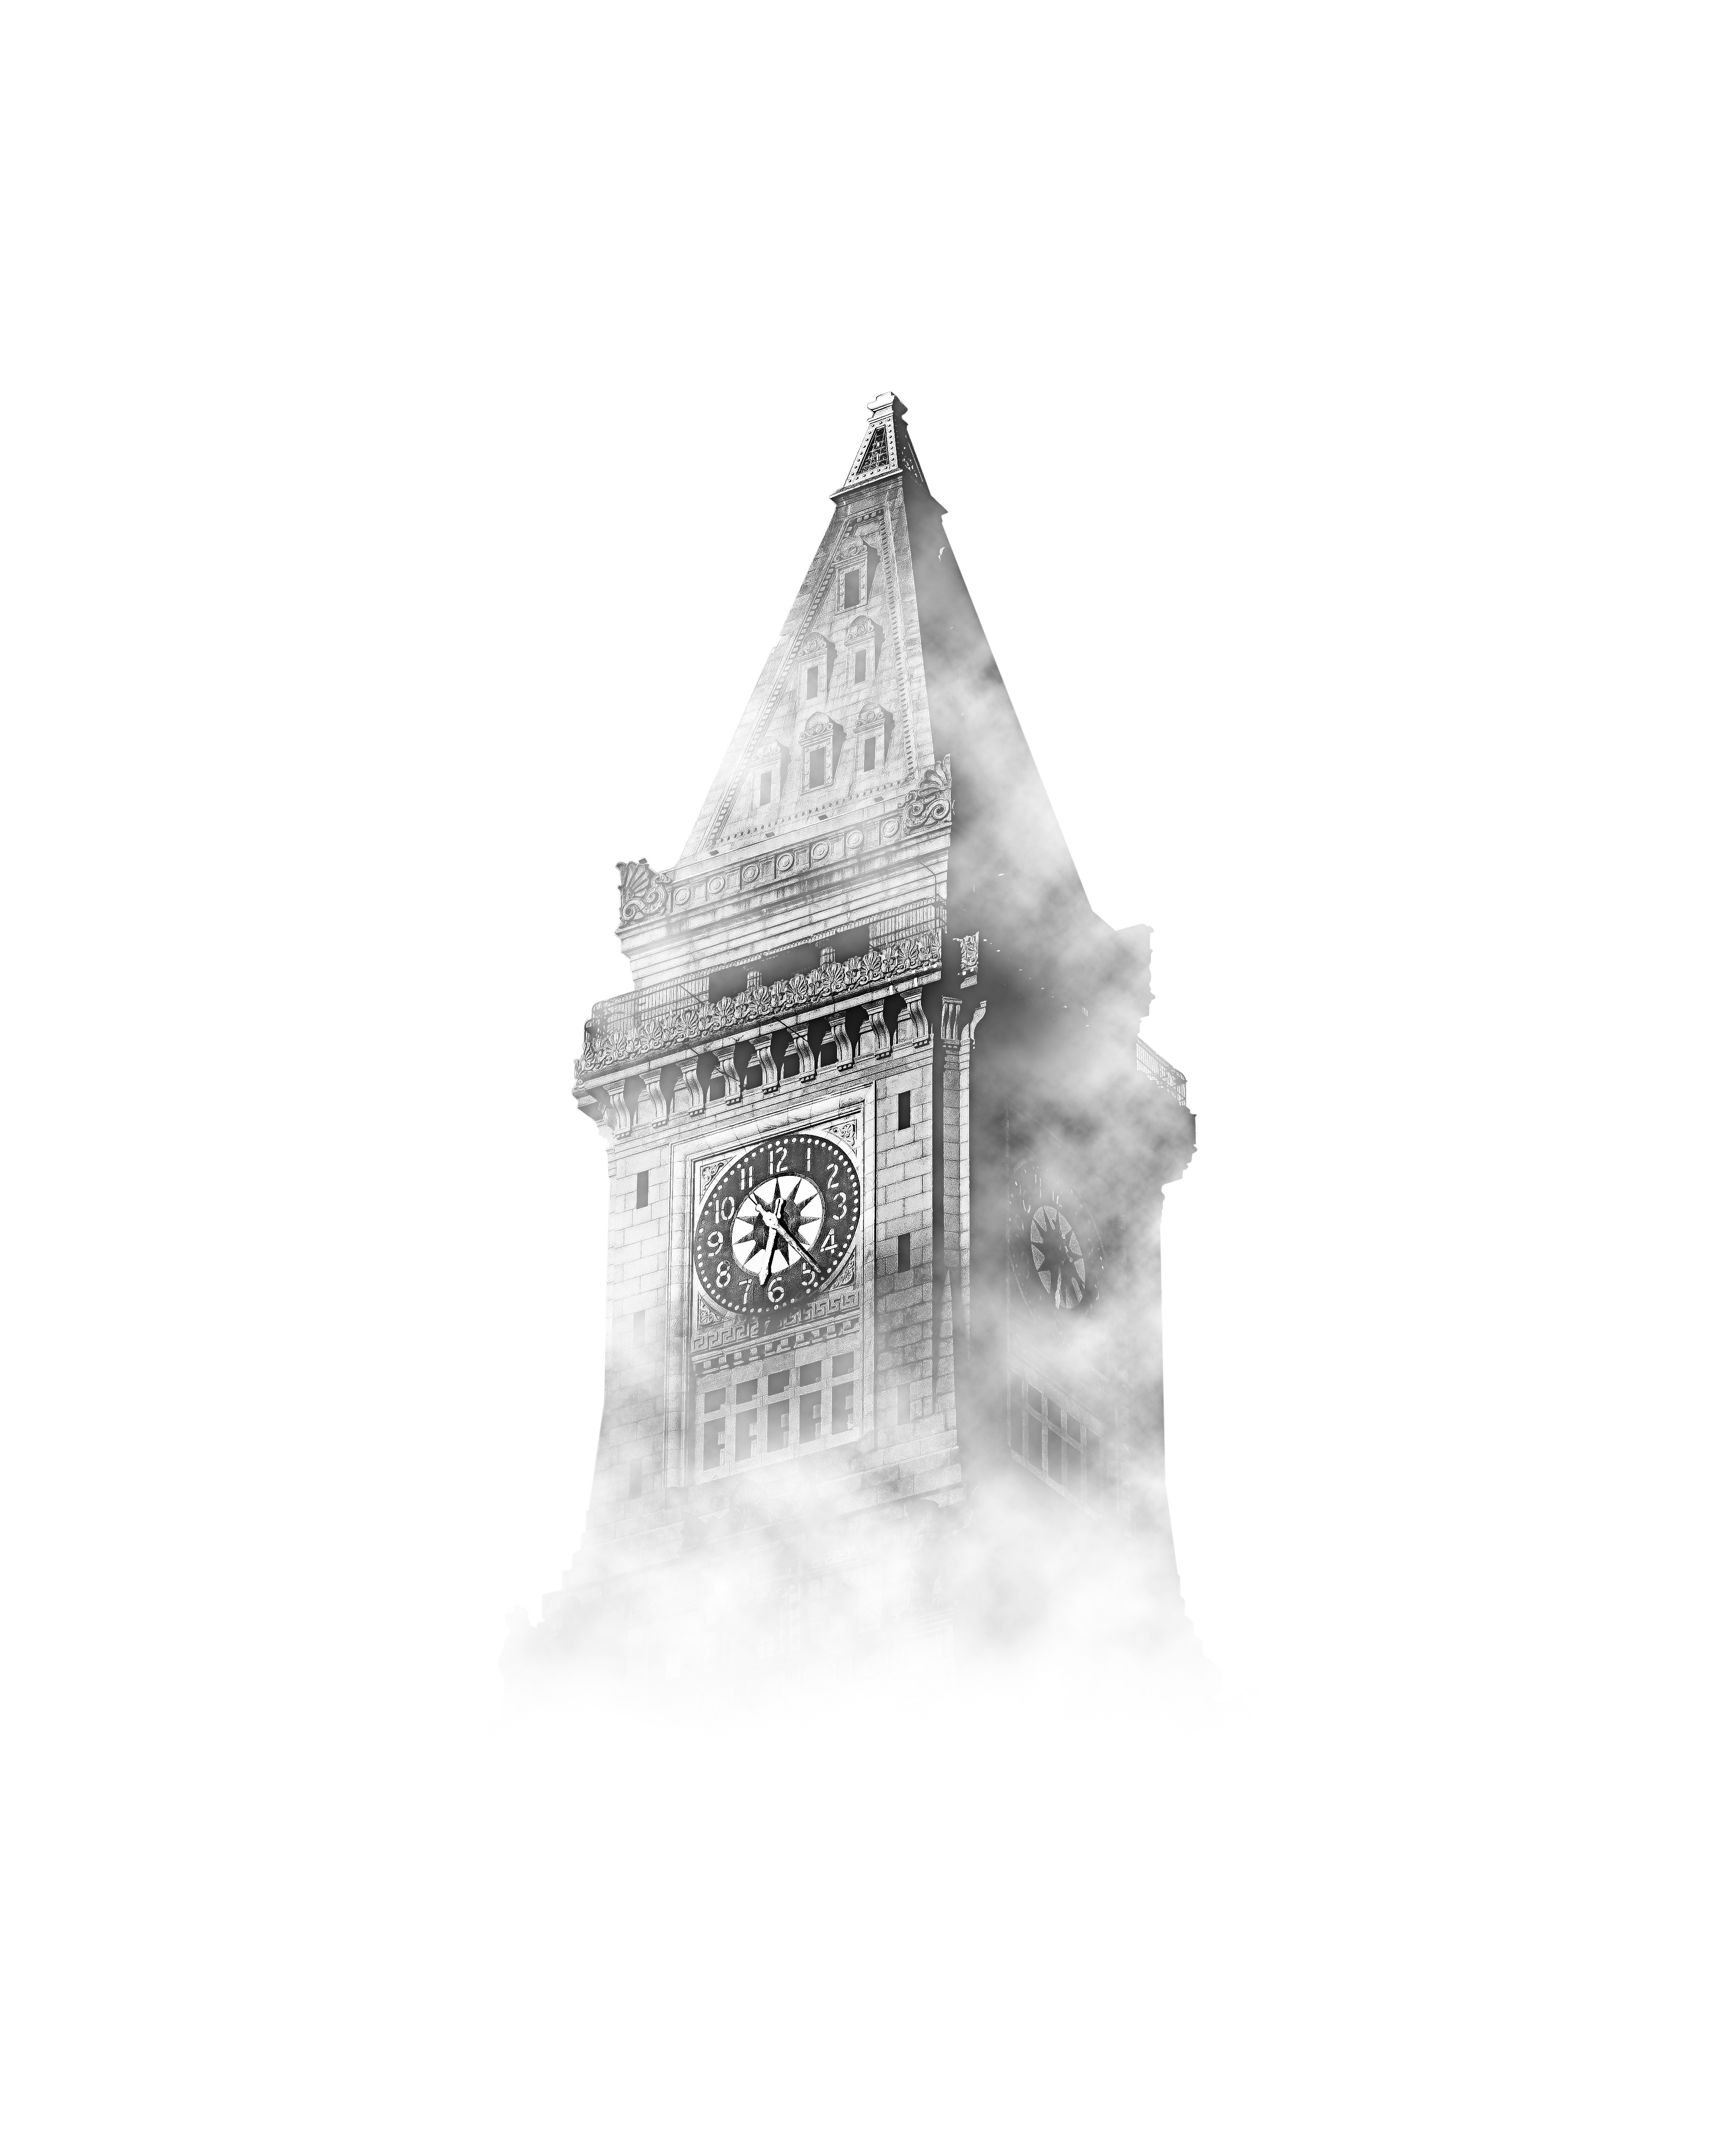
black and white, photography, landmark, monochrome, monochrome photography, stock photography